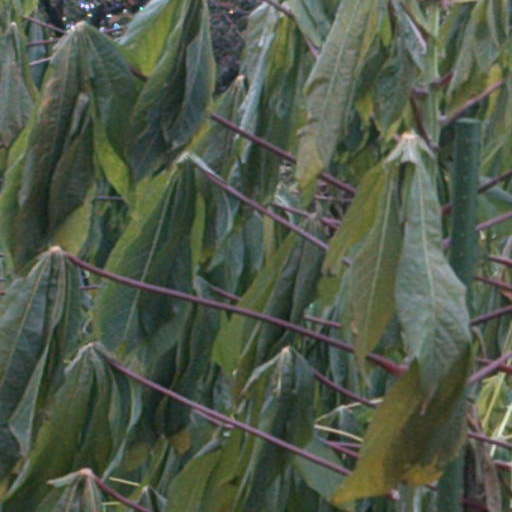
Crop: cassava